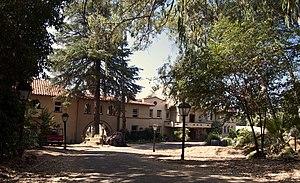
Ceci est la liste des lieux historiques inscrits sur le registre national dans le comté de Los Angeles en Californie.